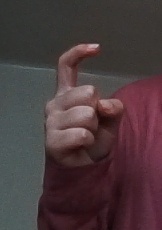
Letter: ra